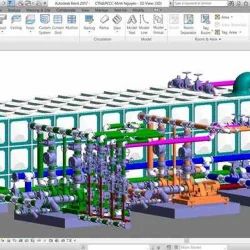
Label: Plant_Pipe_Routing_Service